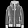
Label: Coat